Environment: real
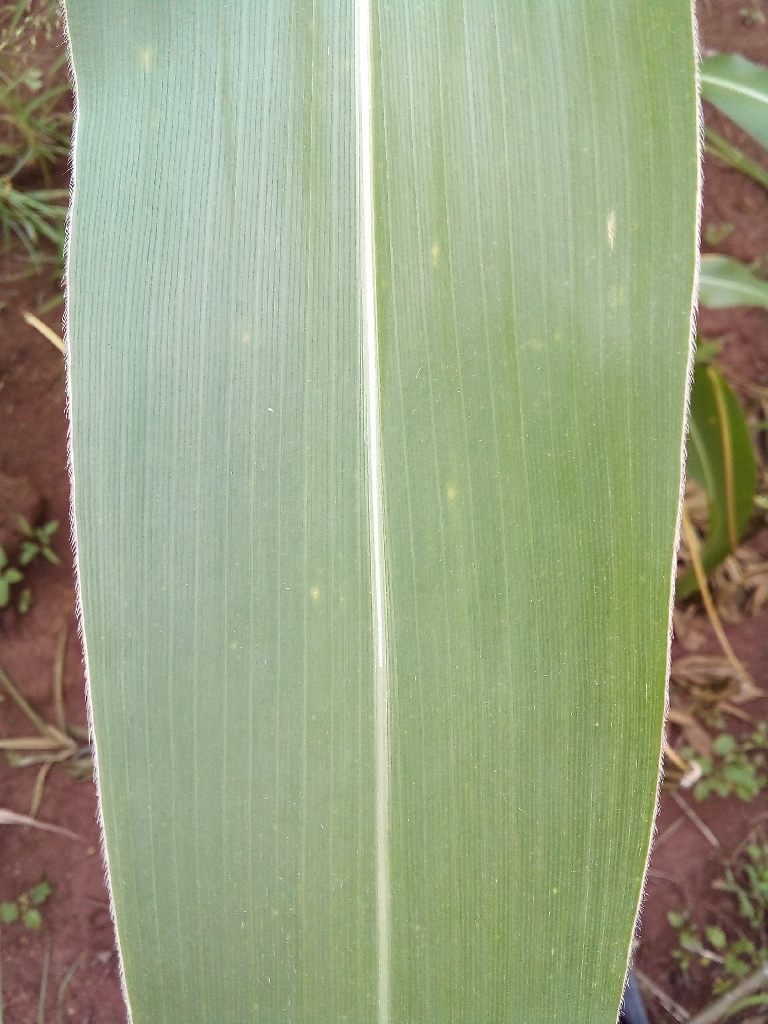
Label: healthy